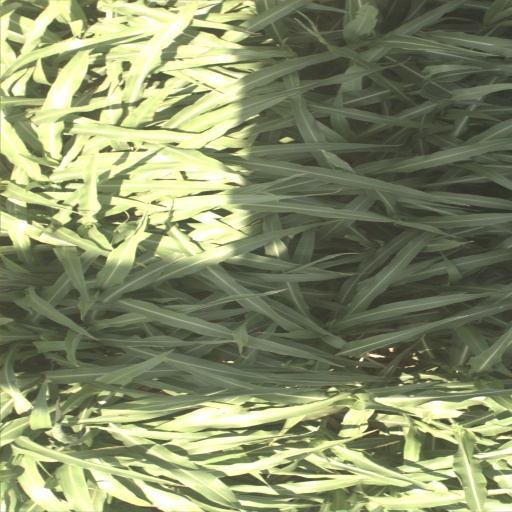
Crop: sorghum